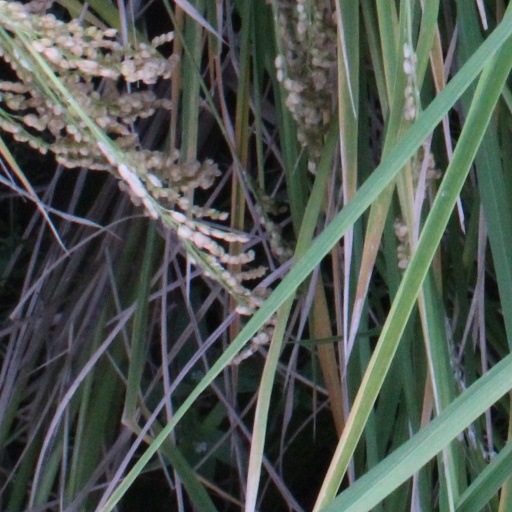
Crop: rice